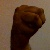
The image shows a hand gesture representing the letter 'M' in Indian Sign Language.